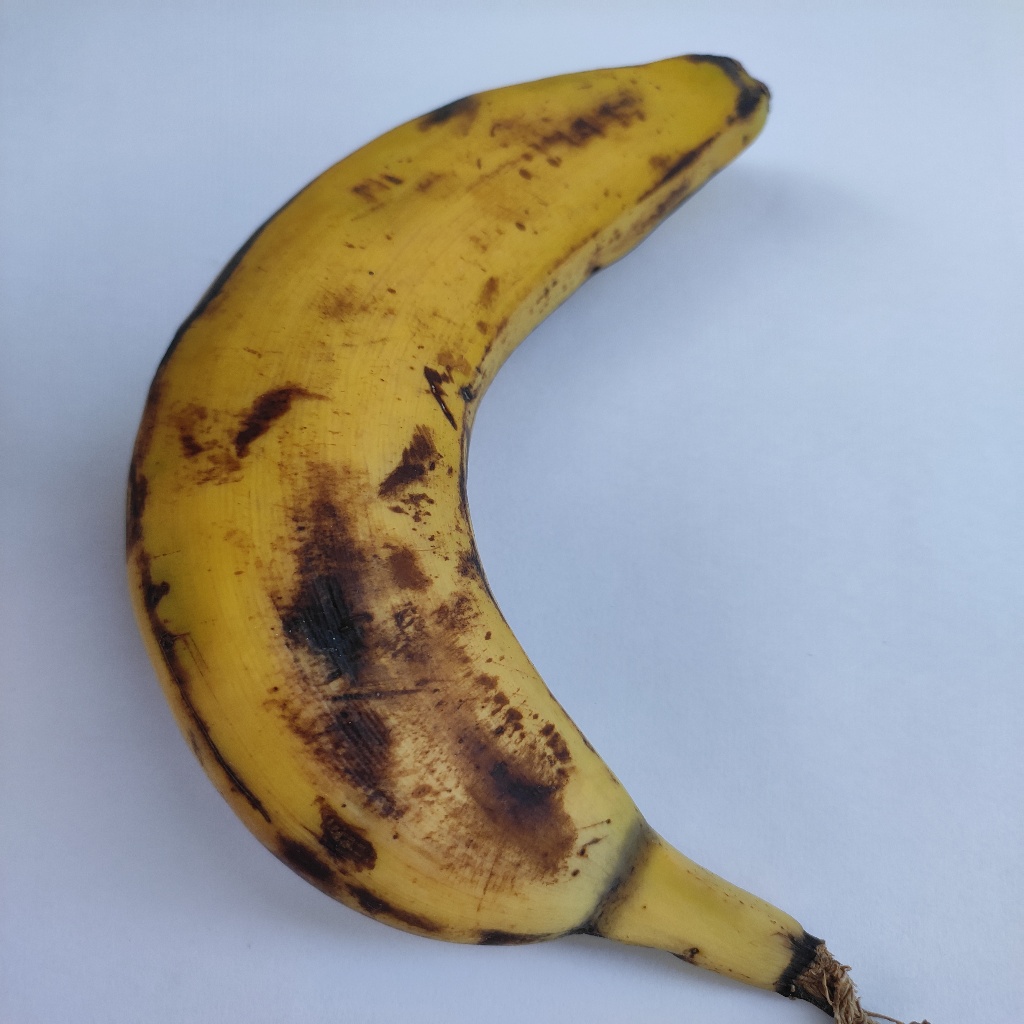
Crop: banana
Quality class: Defect